Karak Governorate

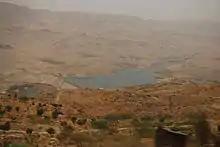
Wadi Mujib (Arnon River)

The land of Karak Governorate is situated along the south eastern coast of the Dead Sea and the mountain chain known as the Mountains of Moab. Wadi Mujib, biblically known as "Arnon River", flows through the mountains of Karak Governorate and ends in the Dead Sea. The cities in the governorate are located at elevations ranging from over 1000 meters above sea level in the South Mazar Department to 800 meters above sea level in the northern departments to about 330 meters below sea level at Ghor Al-Safi Department.